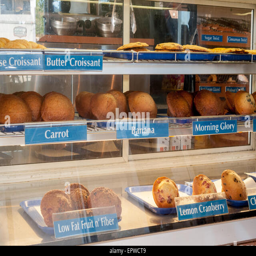
assorted buns for sale in a supermarket